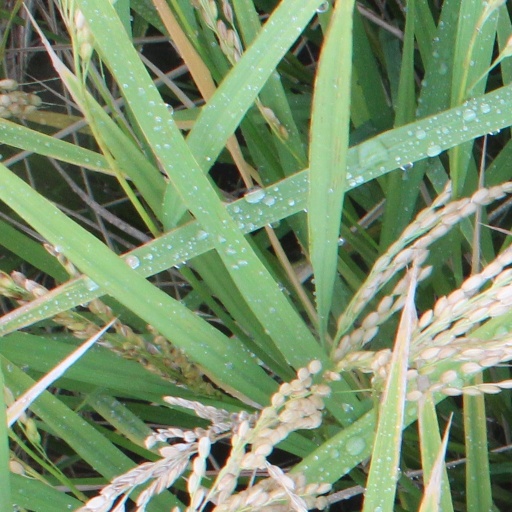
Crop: rice